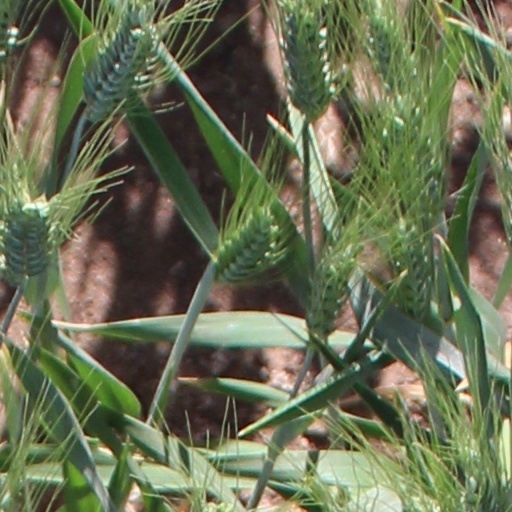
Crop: wheat